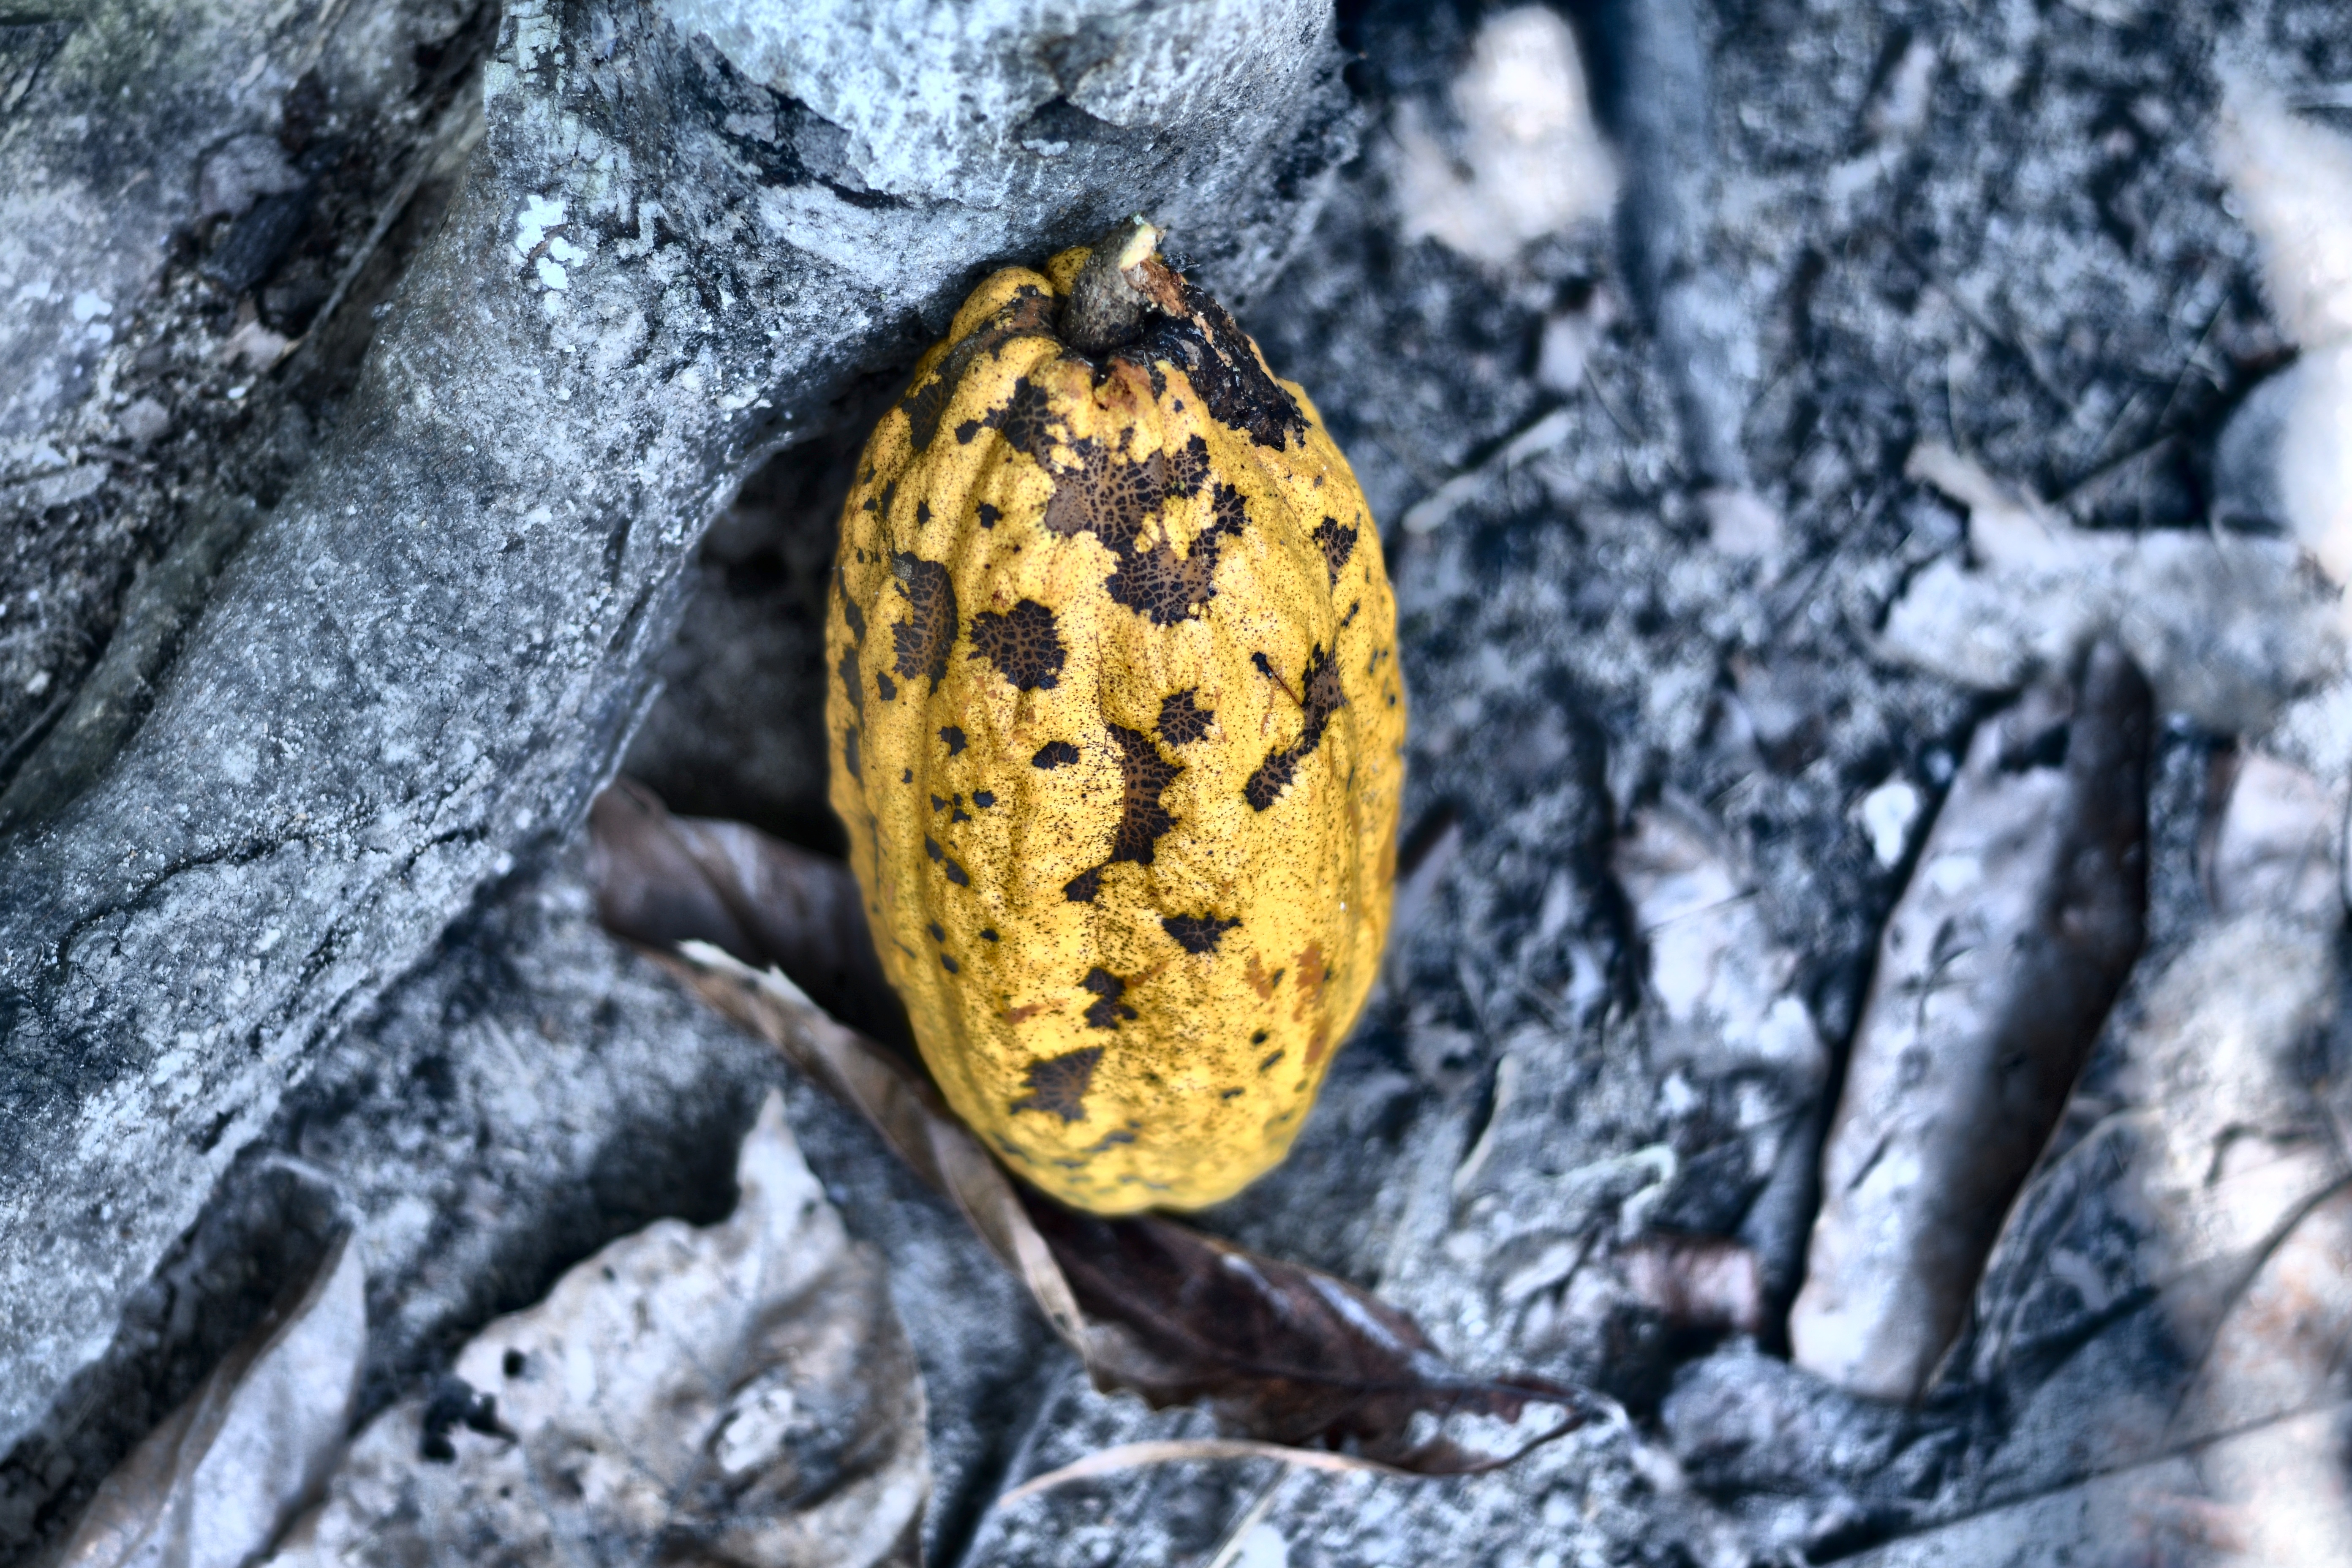
Maturity: mature
Variety: Guiana